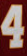
Number: 4